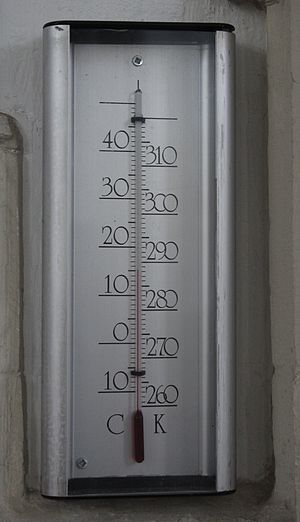
Kelvin
Termometer der viser temperaturer i Kelvin og Celsius.
SI-enheden for temperatur er kelvin. Kelvinskalaen begynder ved det absolutte nulpunkt, som er den lavest tænkelige temperatur. En temperatur kan derfor ikke være lavere end 0 K. Kelvin er defineret fra og med 20. maj 2019 af Boltzmanns konstant, som er.